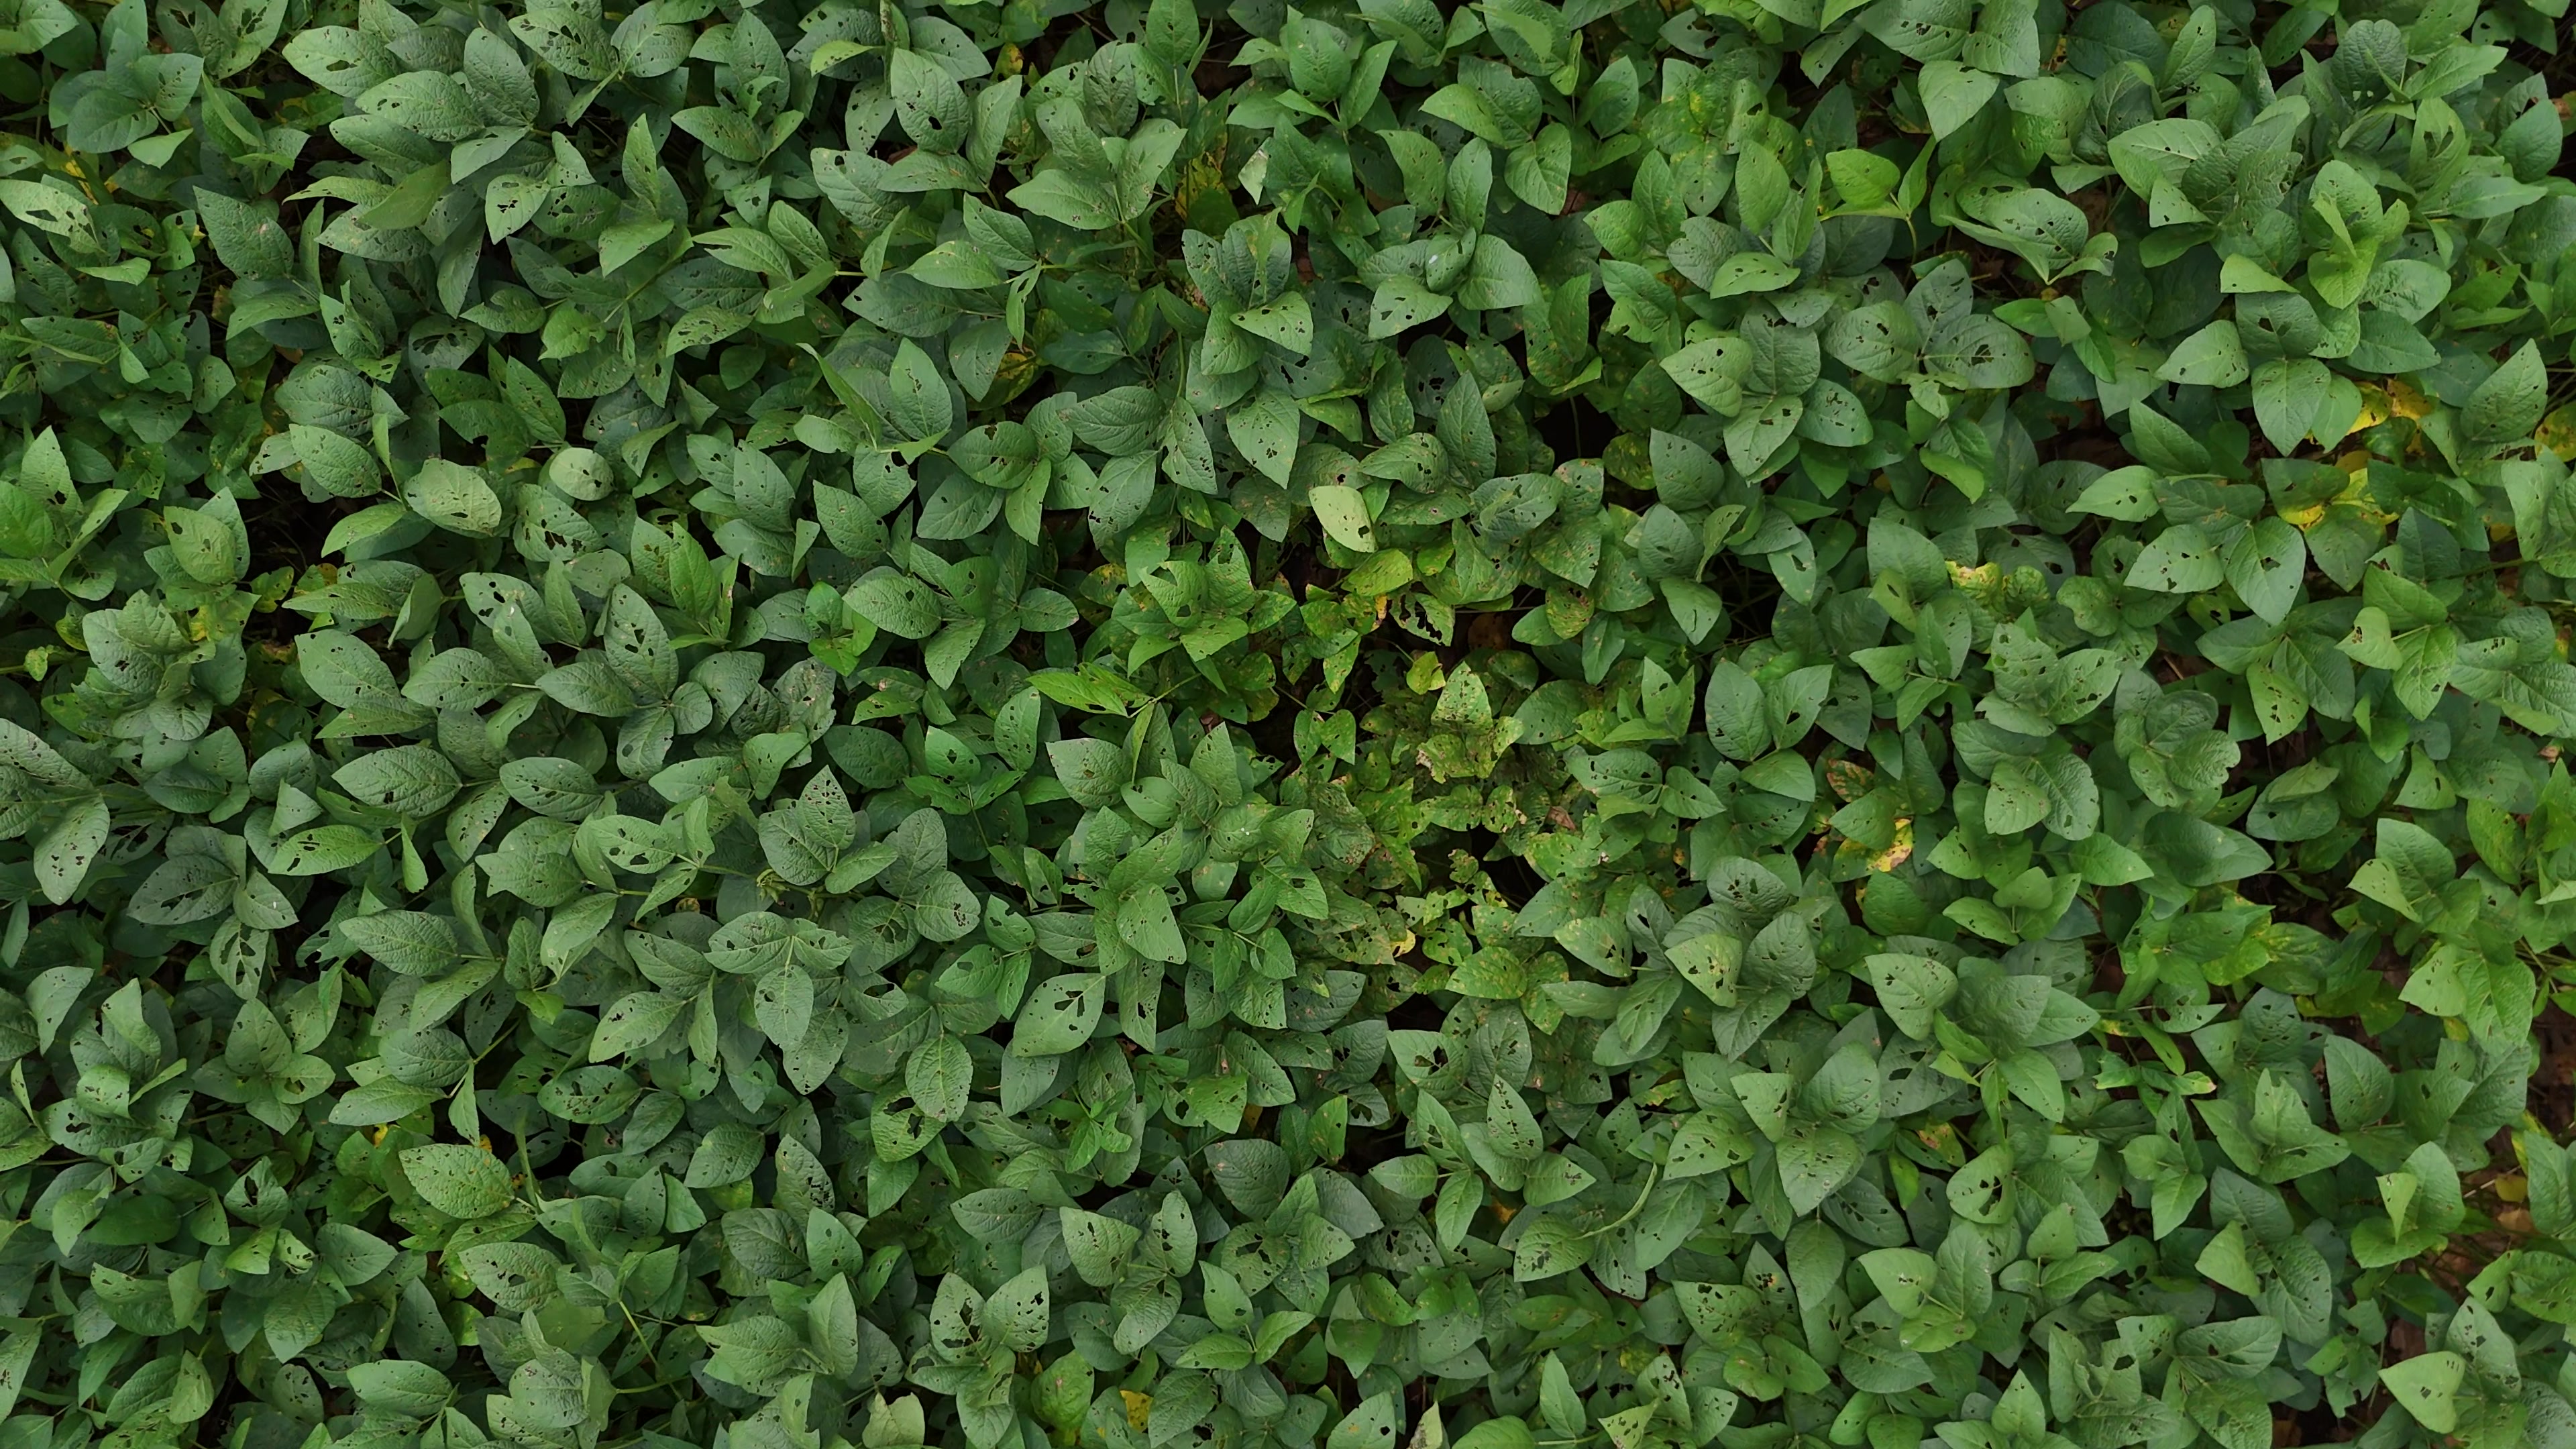
Label: Mosaic